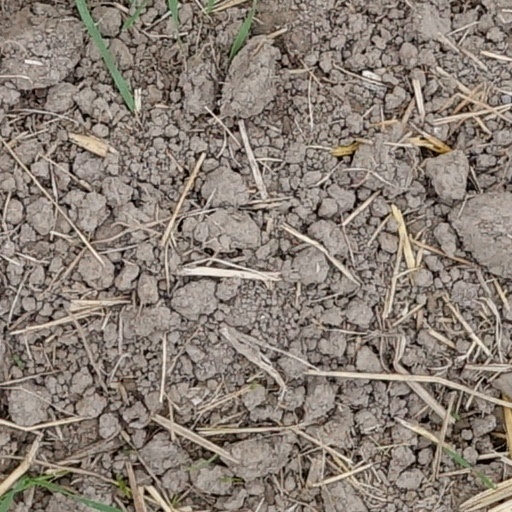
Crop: wheat